United Nations Security Council Resolution 599

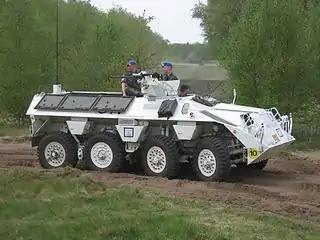
UNIFIL forces

United Nations Security Council resolution 599, adopted unanimously on 31 July 1987, after recalling previous resolutions on the topic, as well as studying the report by the Secretary-General on the United Nations Interim Force in Lebanon (UNIFIL) approved in 426 (1978), the Council decided to extend the mandate of UNIFIL for a further six months until 31 January 1988.